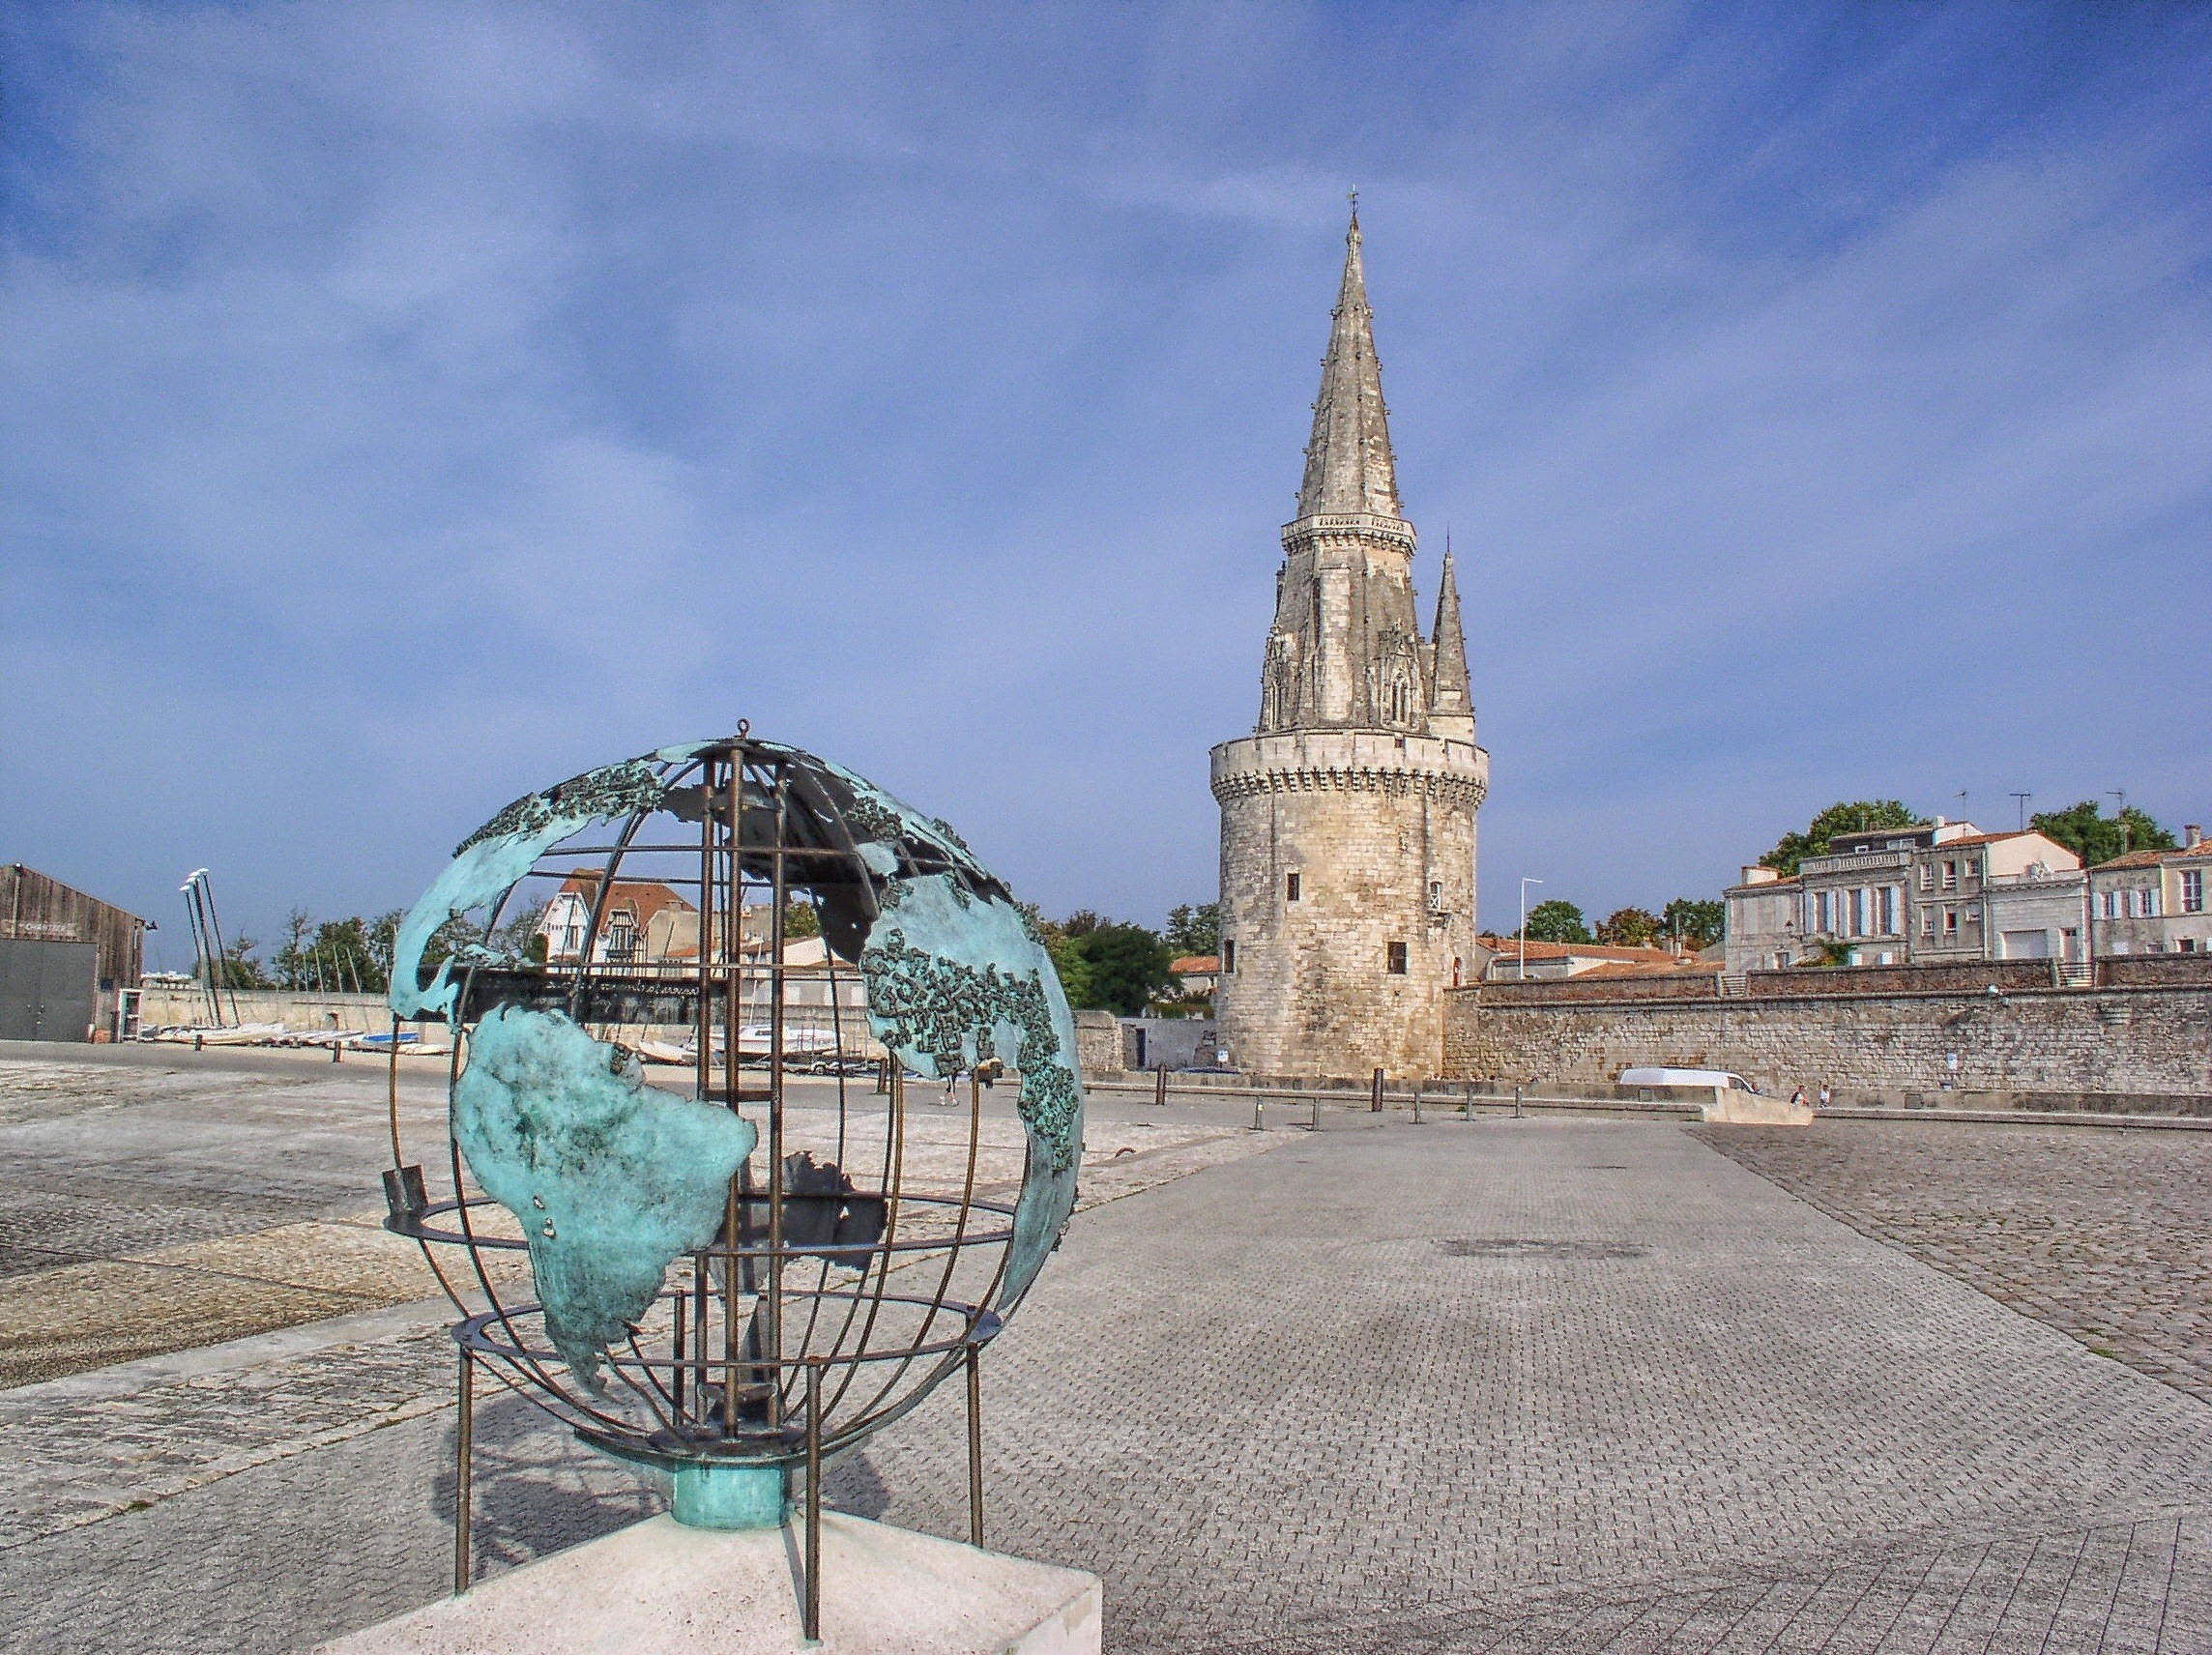
town, landmark, tourism, place of worship, globe, sculpture, dome, the rochelle, ancient history